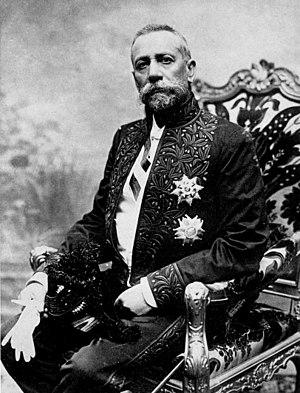
La Révolution monégasque désigne une période de l'histoire de Monaco marquée par une série de confrontations entre le peuple monégasque et son souverain, le prince Albert Iᵉʳ de 1910 à 1911. Elle conduit à la disparition de la monarchie absolue et à la promulgation de la première constitution monégasque l'année suivante, faisant de Monaco une monarchie constitutionnelle.
Albert Iᵉʳ, surnommé « le Prince savant » ou « le Prince navigateur », fut prince souverain de la principauté de Monaco du 10 septembre 1889 au 26 juin 1922. Ce prince aux multiples facettes est une figure emblématique qui par son humanisme, son mécénat, sa curiosité scientifique et sa prise de conscience pionnière des enjeux environnementaux, a fortement contribué au rayonnement de son pays.
L’avenue Albert-Iᵉʳ-de-Monaco est une voie située dans le quartier de la Muette du 16ᵉ arrondissement de Paris.